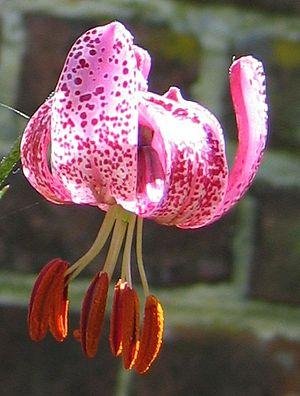
Le bois de la Comté est une forêt française située au centre de l’Auvergne, entre la vallée de l’Allier et les monts du Livradois. C’est une forêt à fort degré de naturalité qui couvre une surface comprise entre 900 ha et 1 500 ha
La flore des Pyrénées comporte environ 4 500 espèces, dont quelque 160 espèces endémiques. La répartition végétale dans les Pyrénées est influencée par un climat océanique à l'ouest et un méditerranéen à l'est, humide au nord, plus sec au sud auxquelles s'ajoutent les différents étages montagnards qui favorisent les forêts de feuillus à basse altitude, puis aux altitudes supérieures, des forêts de confères, au-delà de la limite supérieure de l'arbre des herbacées des alpages, et enfin les plantes de milieux rocailleuses et proches des névés à haute altitude
Le Lis martagon, ou lys martagon, est une espèce de plante bulbeuse de la famille des Liliacées.